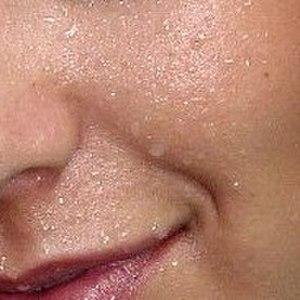
Le microbiote cutané humain est la communauté de micro-organismes opportunistes, saprobiontes, souvent symbiotes et parfois pathogènes qui composent la « flore cutanée ». C'est la partie externe du microbiote de l'organisme humain. De manière générale, la biodiversité bactérienne limite le risque de colonisation de la peau par une bactérie pathogène et constitue une protection contre l'inflammation de la peau. Une partie du microbiote cutané est partagé avec le microbiote des muqueuses, notamment respiratoires.
La sueur est un liquide biologique sécrété par les glandes sudoripares lors du phénomène de transpiration qui joue un rôle important pour le contrôle de la température du corps.